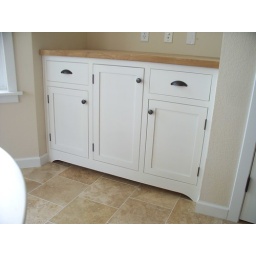
The base of the hutch Erik's building in the kitchen